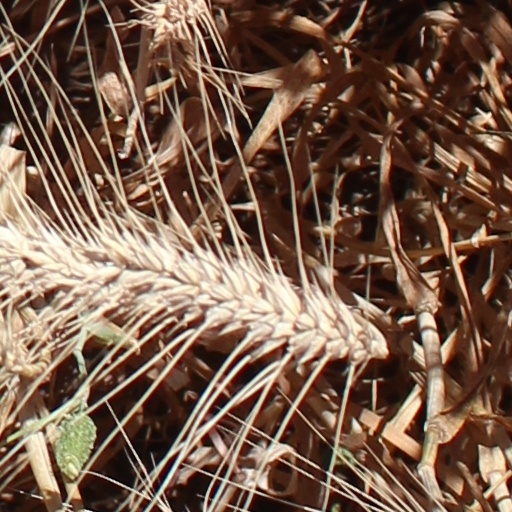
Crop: wheat